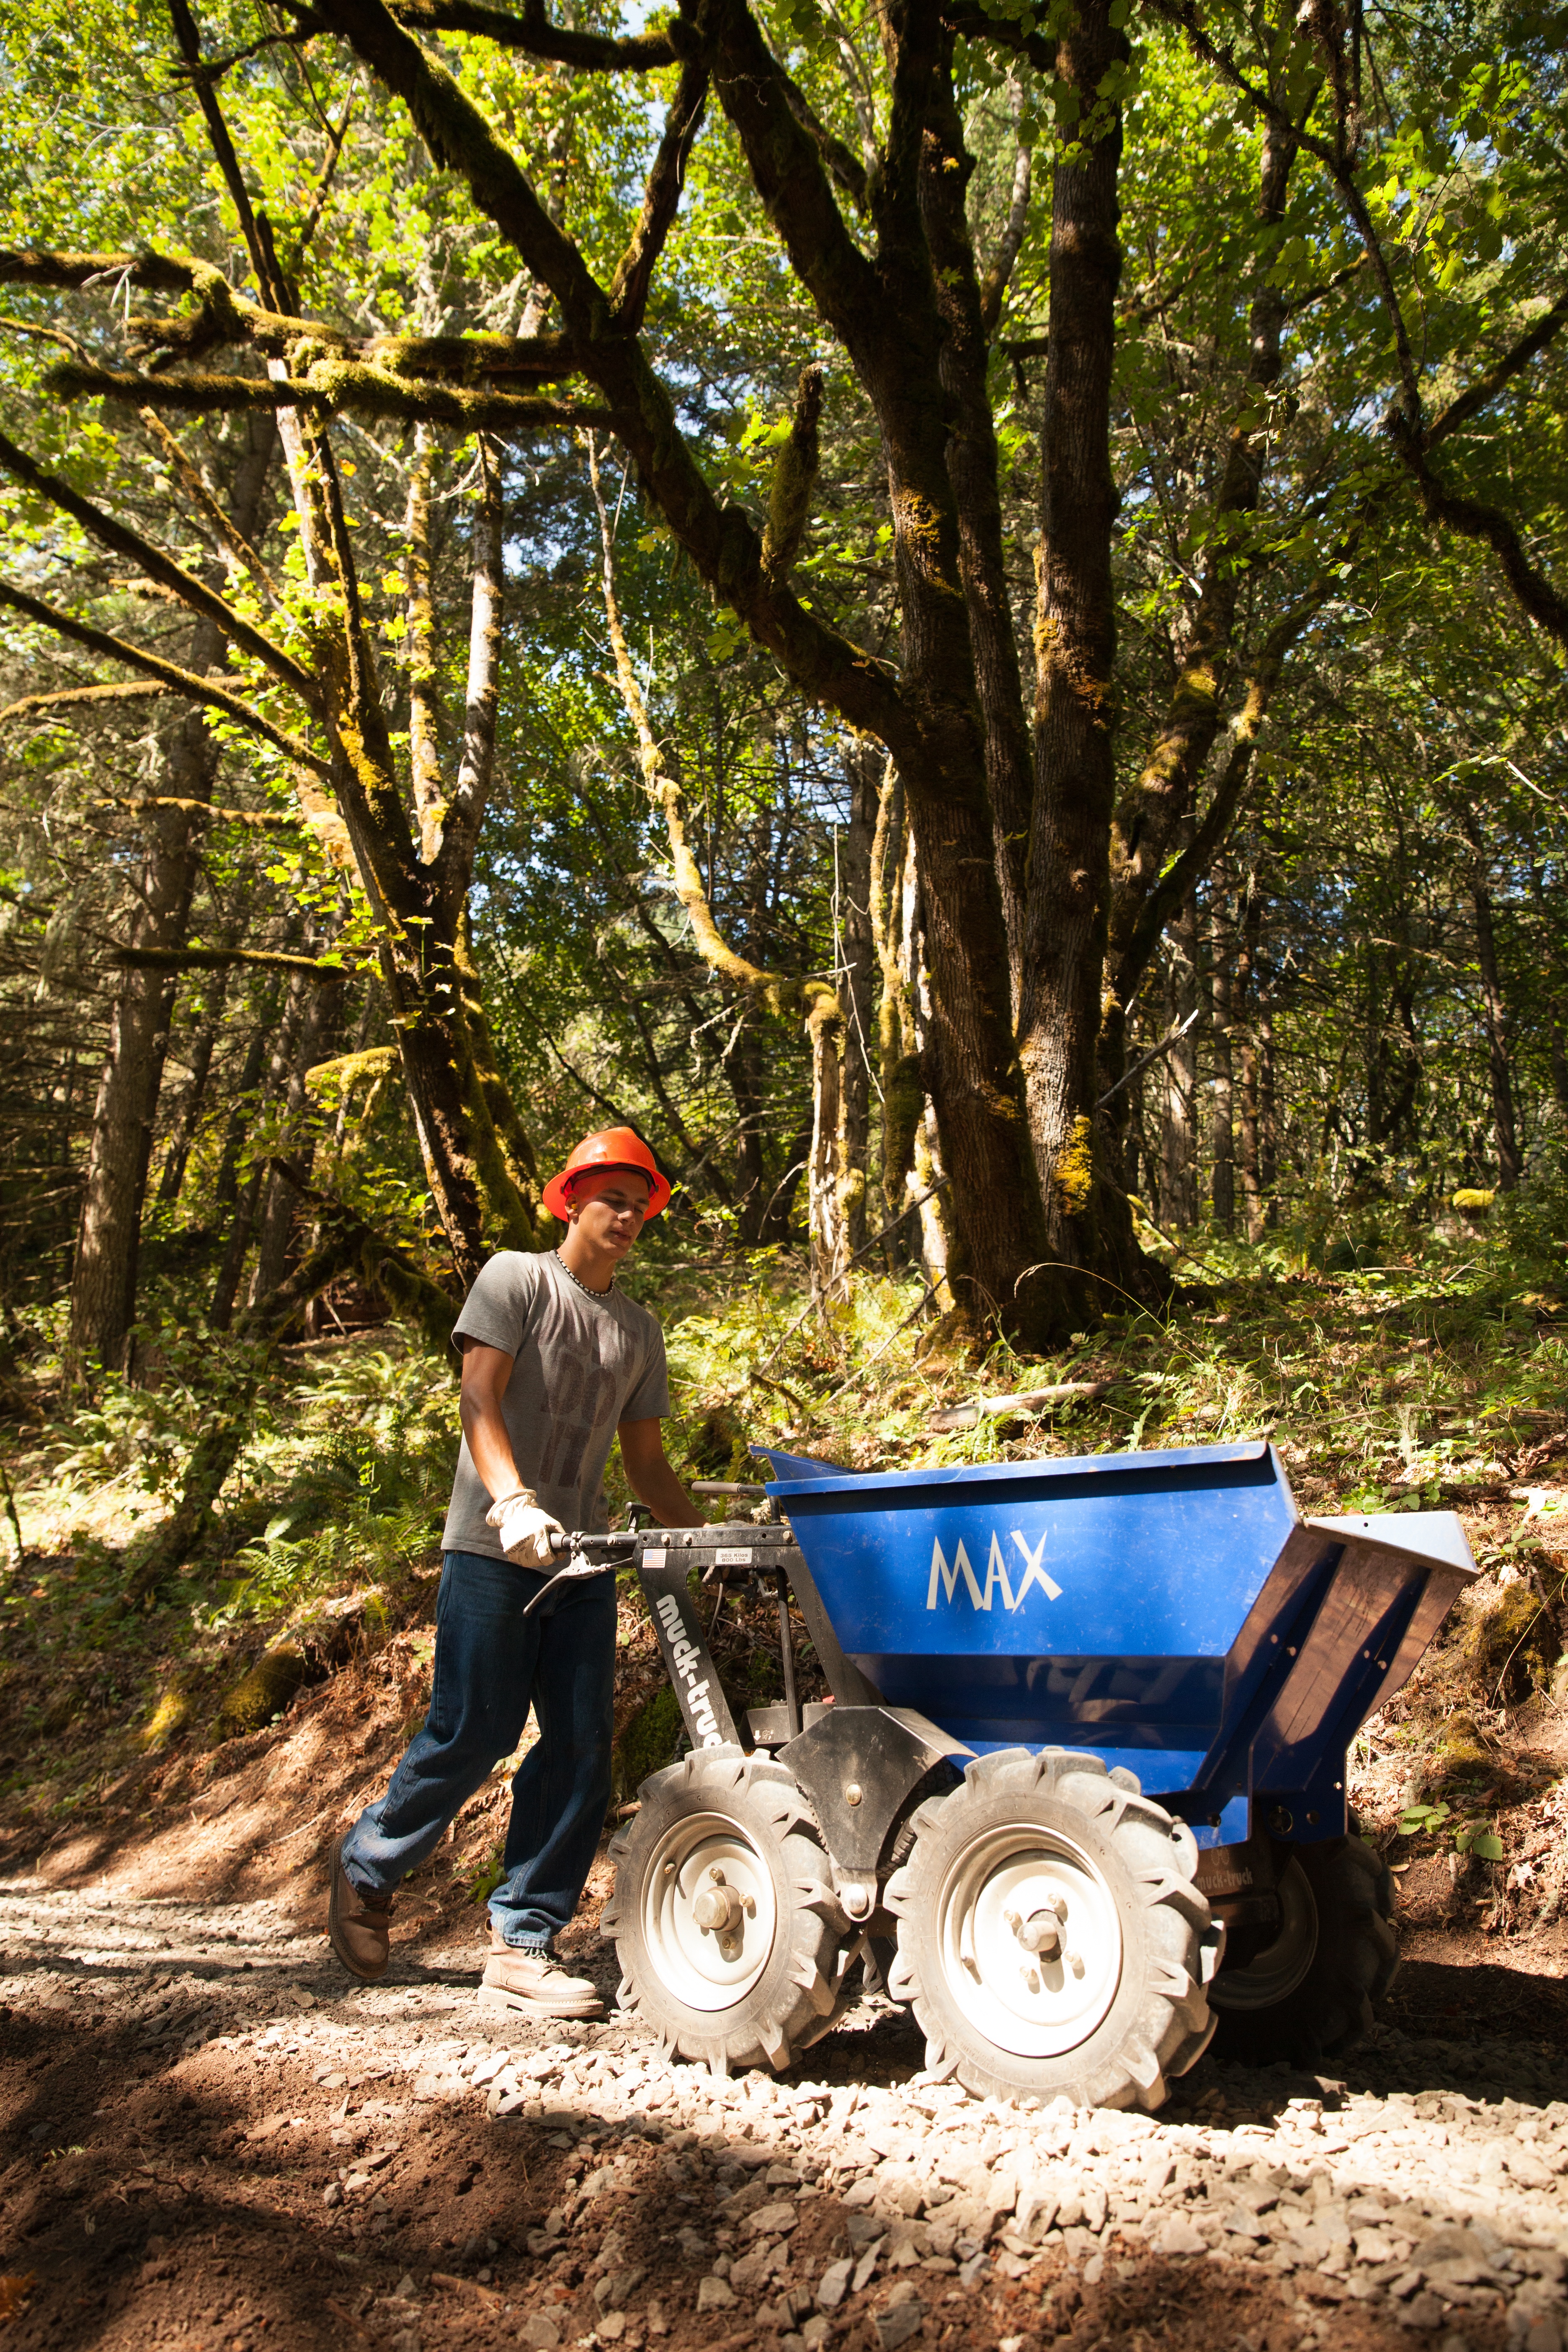
man, tree, nature, forest, trail, vehicle, soil, worker, woodland, footpath, labor, occupation, construction worker, hard work, trail work, trail worker